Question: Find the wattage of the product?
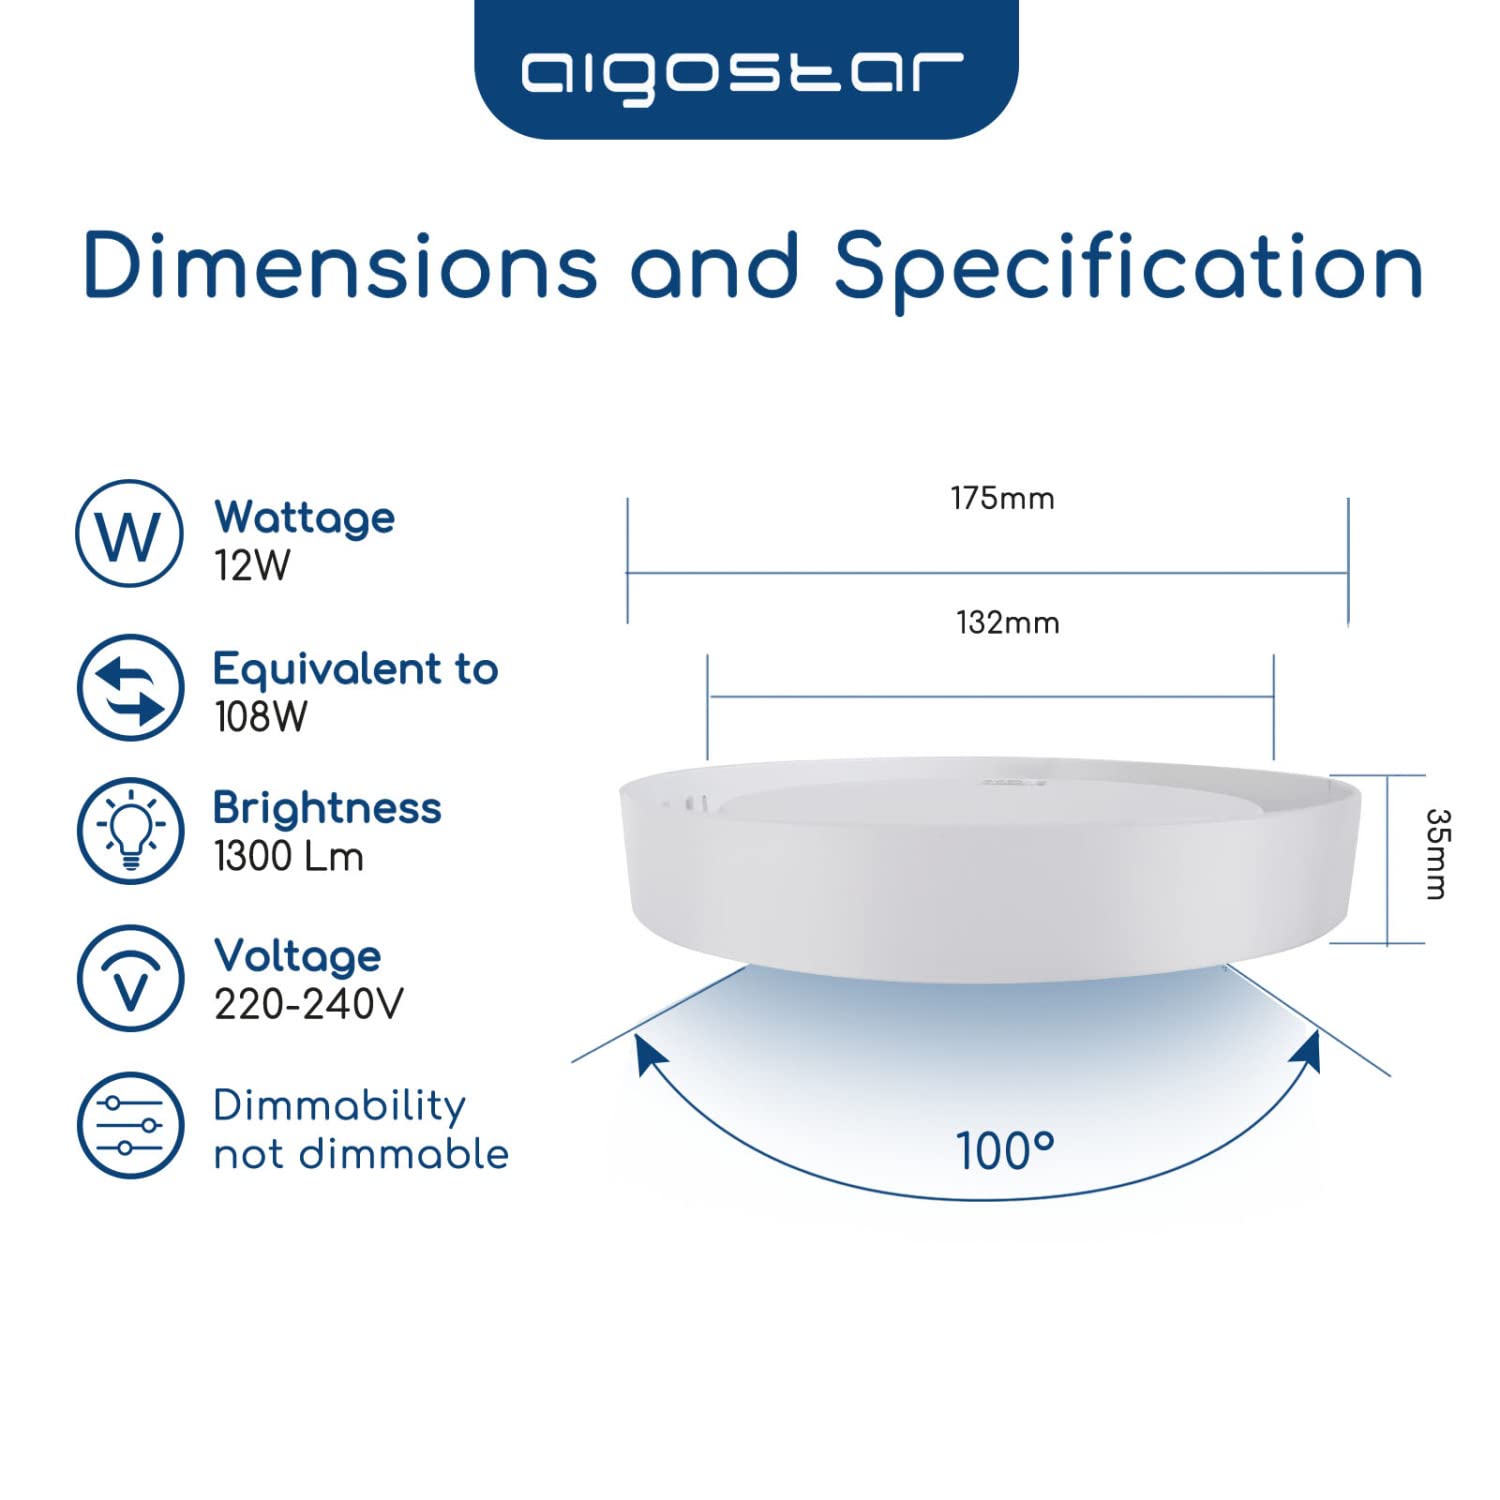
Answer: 12.0 watt